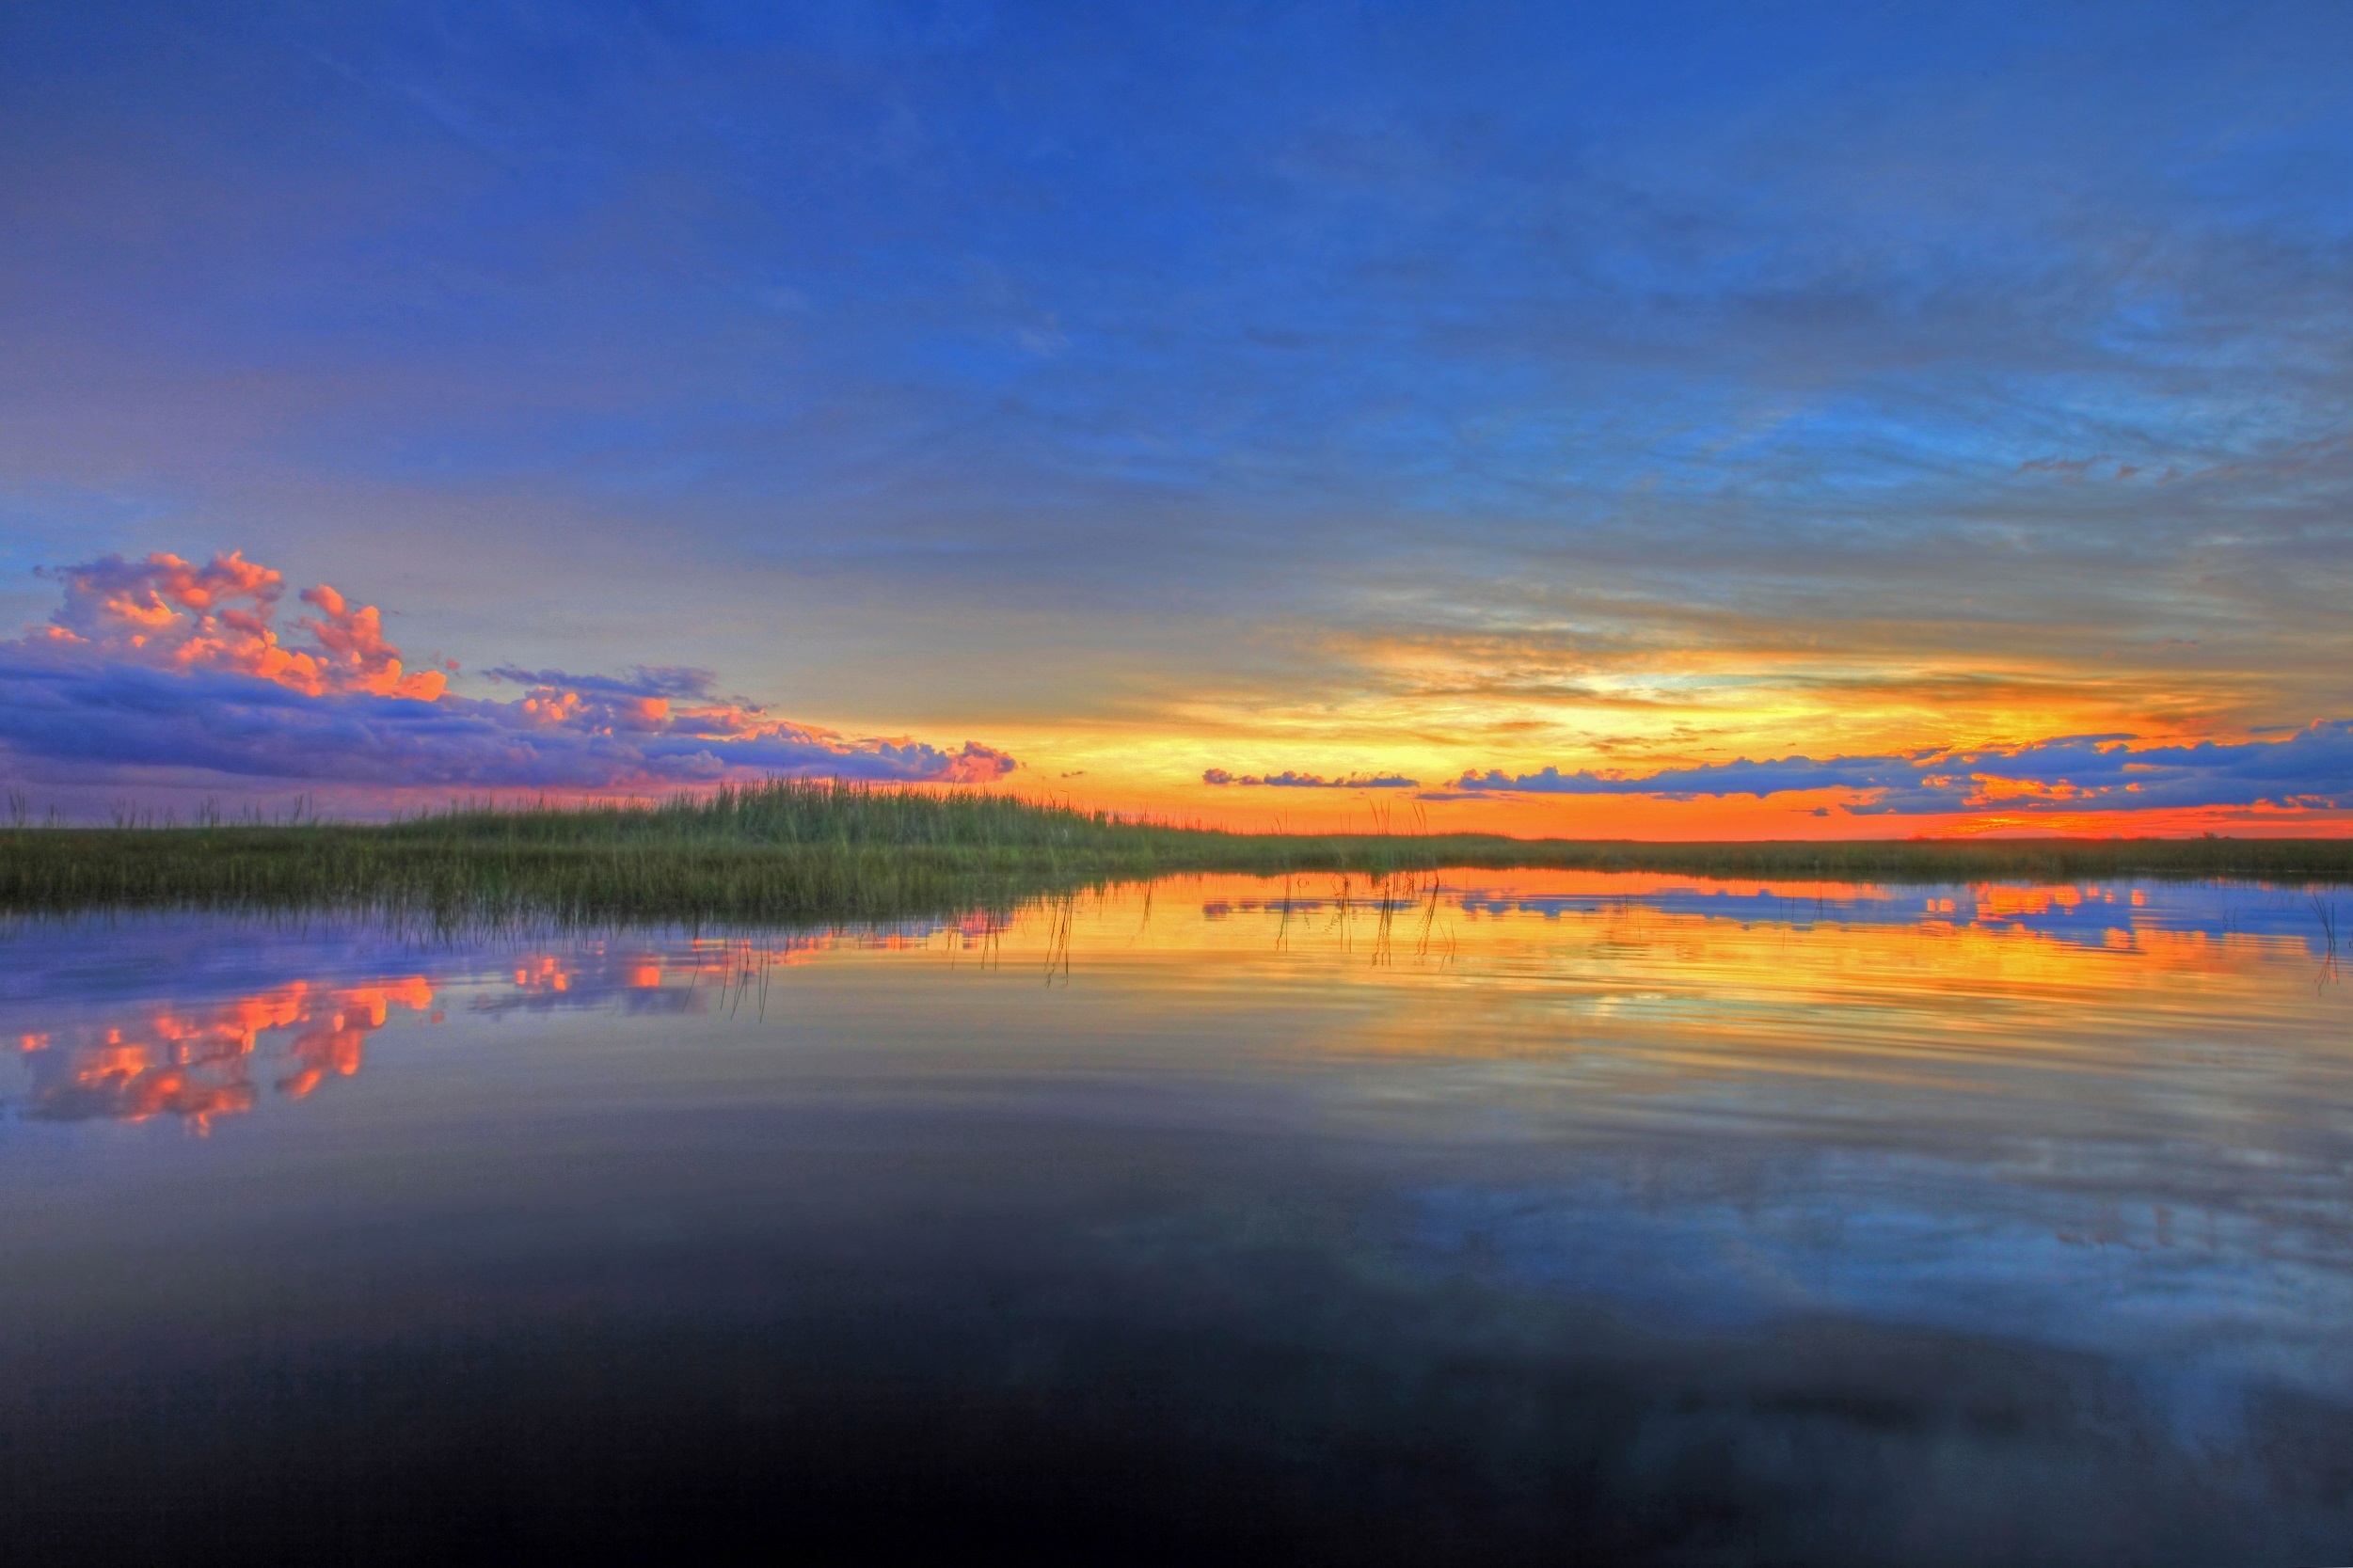
landscape, sea, water, horizon, swamp, light, cloud, sky, sunrise, sunset, sunlight, morning, lake, dawn, atmosphere, dusk, evening, orange, reflection, usa, blue, colorful, plants, clouds, loch, florida, everglades, afterglow, red sky at morning